Cape Neddick Light

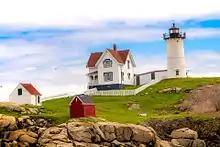
The Cape Neddick Light in 2017

The Cape Neddick Light is a lighthouse in Cape Neddick, York, Maine. In 1874 Congress appropriated $15,000 to build a light station at the "Nubble" and in 1879 construction began. Cape Neddick Light Station was dedicated by the U.S. Lighthouse Service and put into use in 1879. It is still in use today.